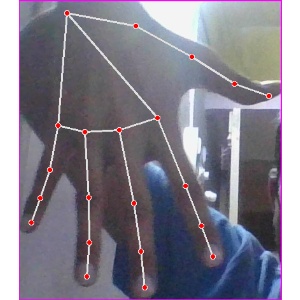
अक्षर: ढ